Rosh Hashana kibbutz

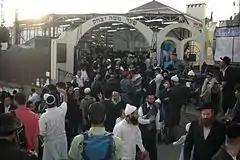
Hasidim make a pilgrimage to the grave of Rabbi Nachman

The Rosh Hashana pilgrimage ground to a halt with the Bolshevik Revolution of 1917, which sealed the border between Russia and Poland. Uman became a "closed city" and foreigners were strictly prohibited from entering. Rabbi Yitzchok Breiter, a Breslover Hasid in Poland who drew thousands of his countrymen closer to the Hasidut in the 1920s and 1930s, established a Rosh Hashana kibbutz in Lublin for their benefit. Hasidim who emigrated to Israel established Rosh Hashana kibbutzim in Jerusalem and in Meron (the latter at the gravesite of Rabbi Shimon bar Yochai), which continue to this day. Later, other Rosh Hashana kibbutzim were established in New York City and in Manchester, England.